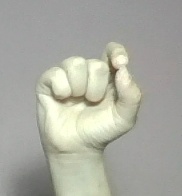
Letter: fa